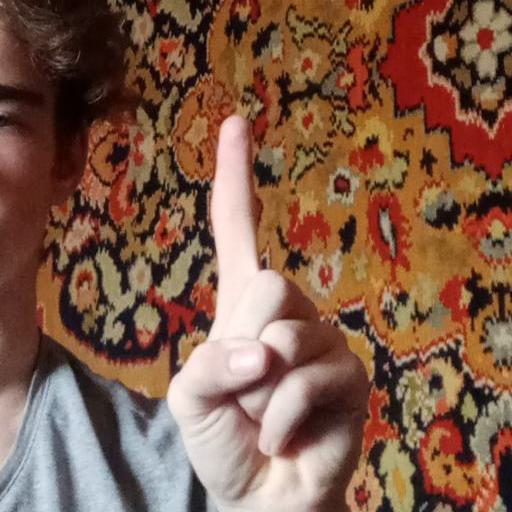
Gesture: one